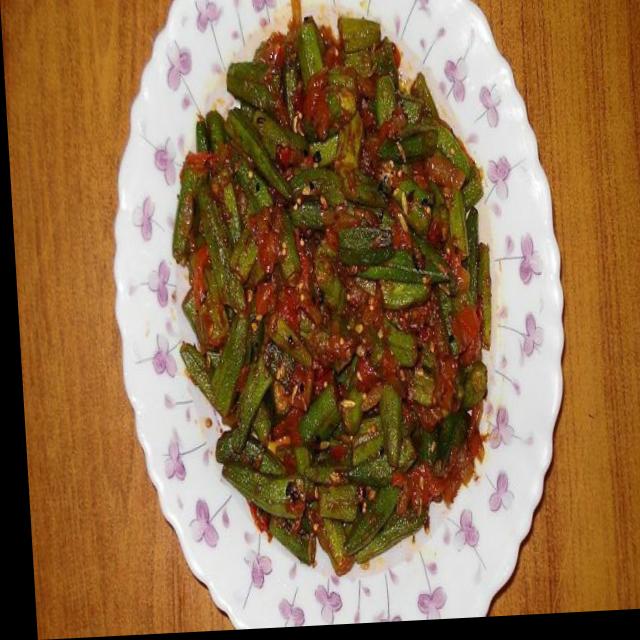
Dish: bhindi_masala